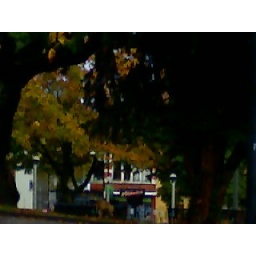
This crazy dog was jumping up and down at the tree and running all around